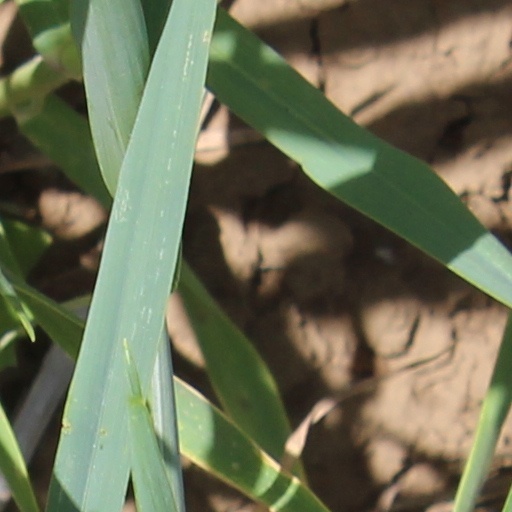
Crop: wheat